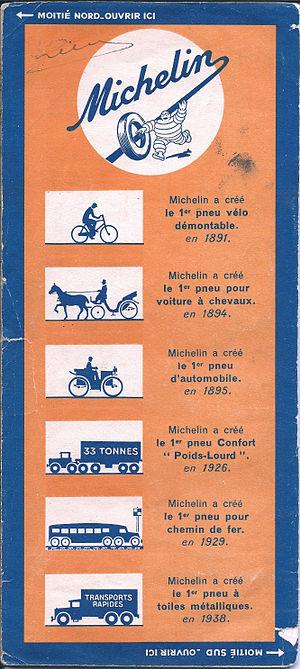
Michelin est un fabricant de pneumatiques français dont le siège social est à Clermont-Ferrand, en France. Ses produits sont destinés à tous types de véhicules : automobiles, camions, deux roues, avions, engins de génie civil et agricoles. C'est une entreprise multinationale cotée au CAC 40 qui est implantée industriellement dans 17 pays et emploie 111 700 personnes.